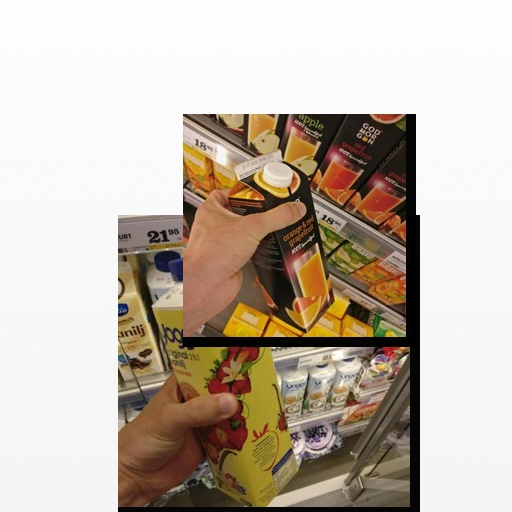
Food items: orange_red_grapefruit_juice, strawberry_yoghurt